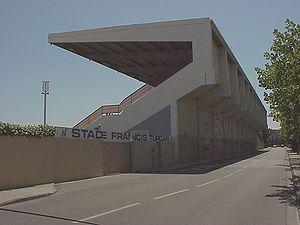
Le Football Club de Martigues est un club de football français basé à Martigues. Le club est présidé par Alain Nersessian depuis le début de la saison 2019-2020 et est entraîné par Éric Chelle depuis novembre 2017.
Le stade Francis-Turcan est un stade de football français situé à Martigues.